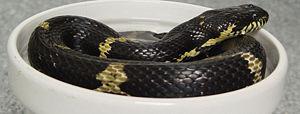
Elaphe schrenckii est une espèce de serpents de la famille des Colubridae. Cette espèce est appelée communément couleuvre de l'Amour en référence à son aire de répartition, mais aussi couleuvre de Schrenck ou serpent ratier russe.